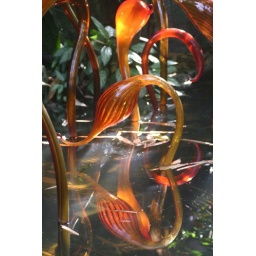
Chihuly glass in water